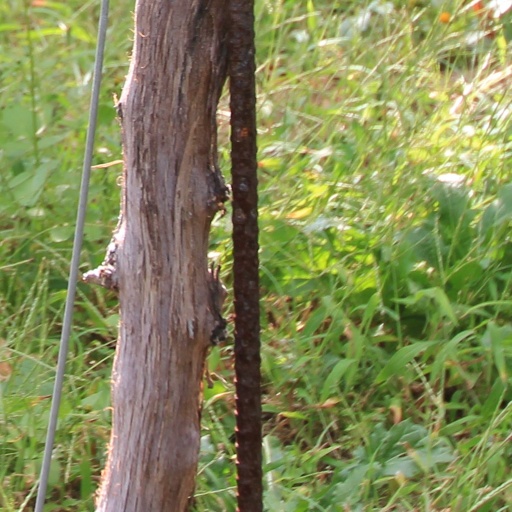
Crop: grape